Yongle Emperor

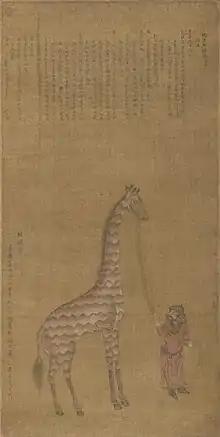
The giraffe, brought from Bengal in 1414, was depicted by Shen Du. The Chinese associated giraffes with the mythical creature "Qilin"

The Yongle Emperor's most significant accomplishment was the relocation of the capital to Beijing. The idea of moving the capital from Nanjing (then known as Yingtian) to the north was first considered by the Hongwu Emperor in the early 1390s. Despite Nanjing's proximity to the empire's economic center in the Yangtze Delta, both the Hongwu and Yongle emperors faced the challenge of governing from a great distance from the empire's northern and western borders, which required a significant amount of attention. Additionally, as a foreigner in Nanjng, the Yongle Emperor likely felt more at home in Beijng, which served as his political base. Beijing was strategically located on the northern border, accessible by the Grand Canal and in close proximity to the sea, making it a convenient location for supplies. Its history as the capital of the Liao, Jin, and Yuan dynasties also added to its significance.